Ellerbe Creek Trail

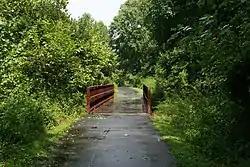
A wooden bridge over a tributary on the western part of the trail.

Ellerbe Creek Trail is a pedestrian and bicycle greenway located in Durham, North Carolina. From downtown Durham, the trail runs along South Ellerbe Creek from Trinity Avenue to the corner of Washington Street and Club Boulevard. It then follows the sidewalk from Club Boulevard and Washington Street to Northgate Park where it turns back into a pedestrian and bicycle greenway. From Northgate park, it continues on to Stadium Drive.